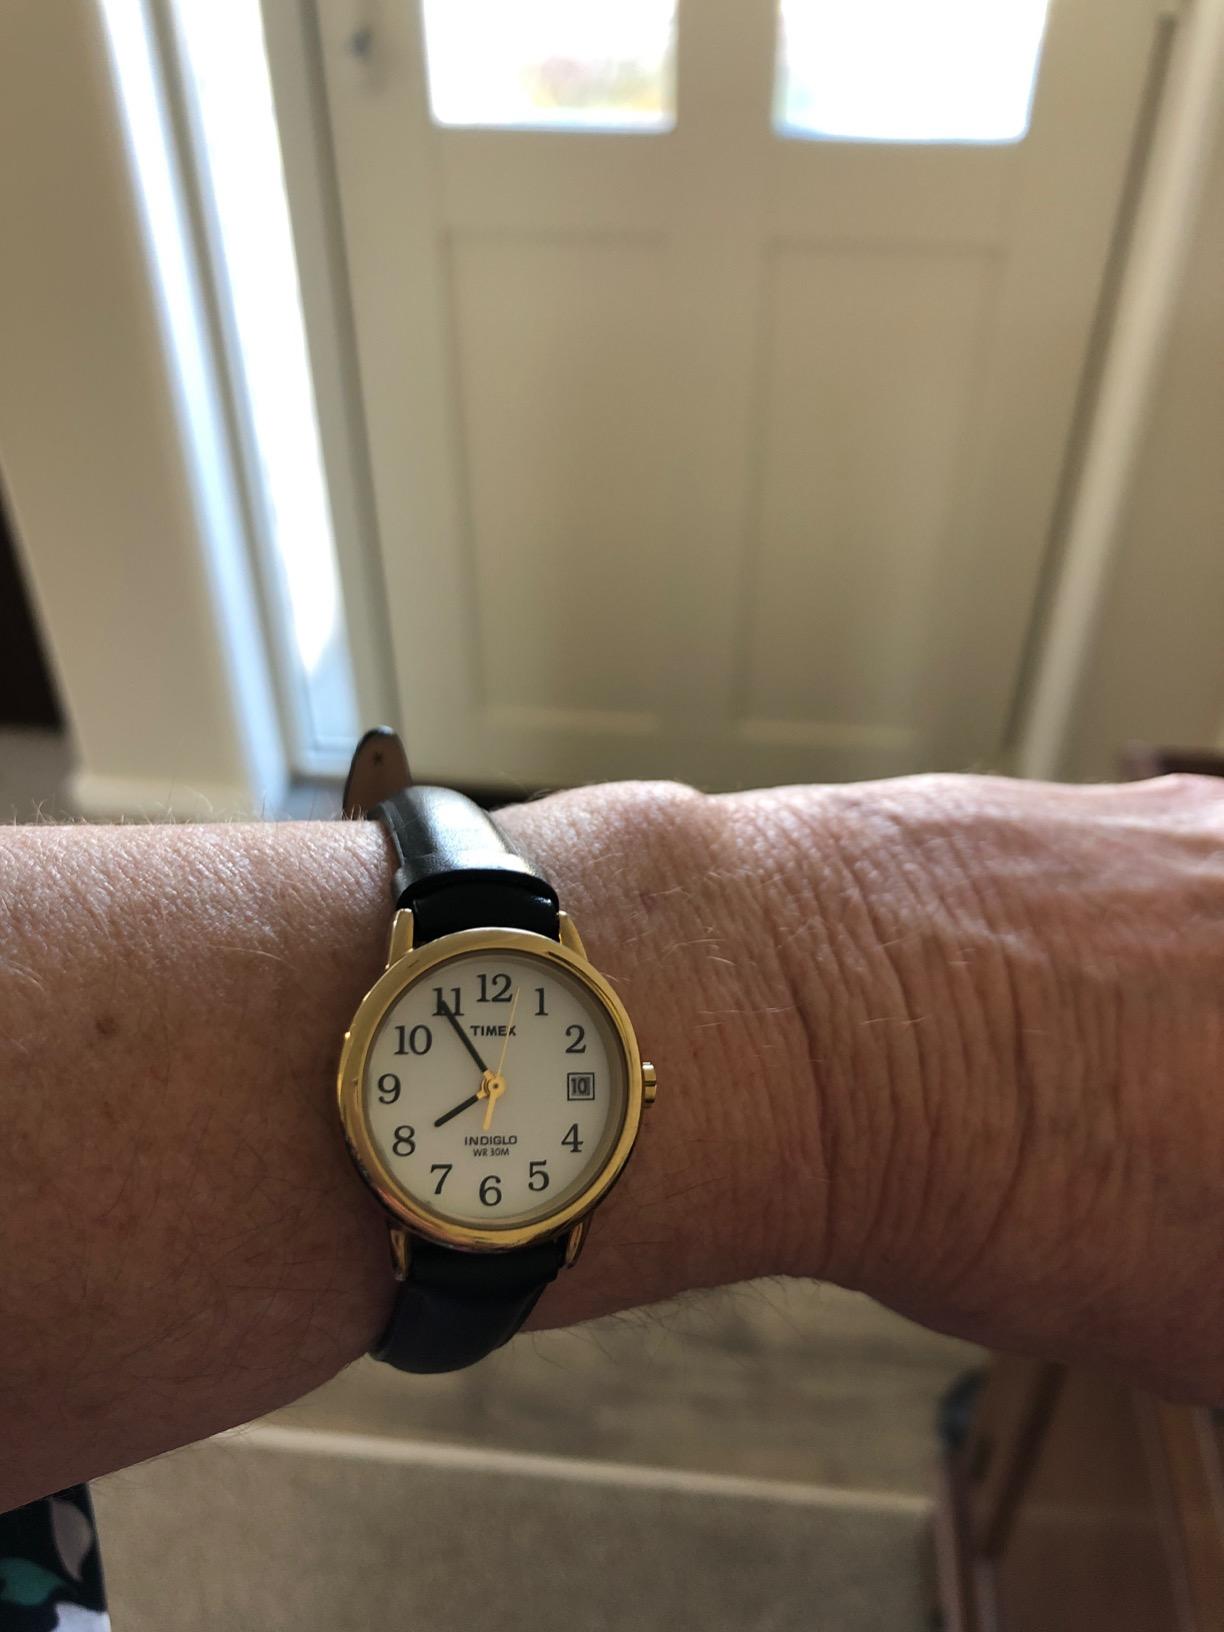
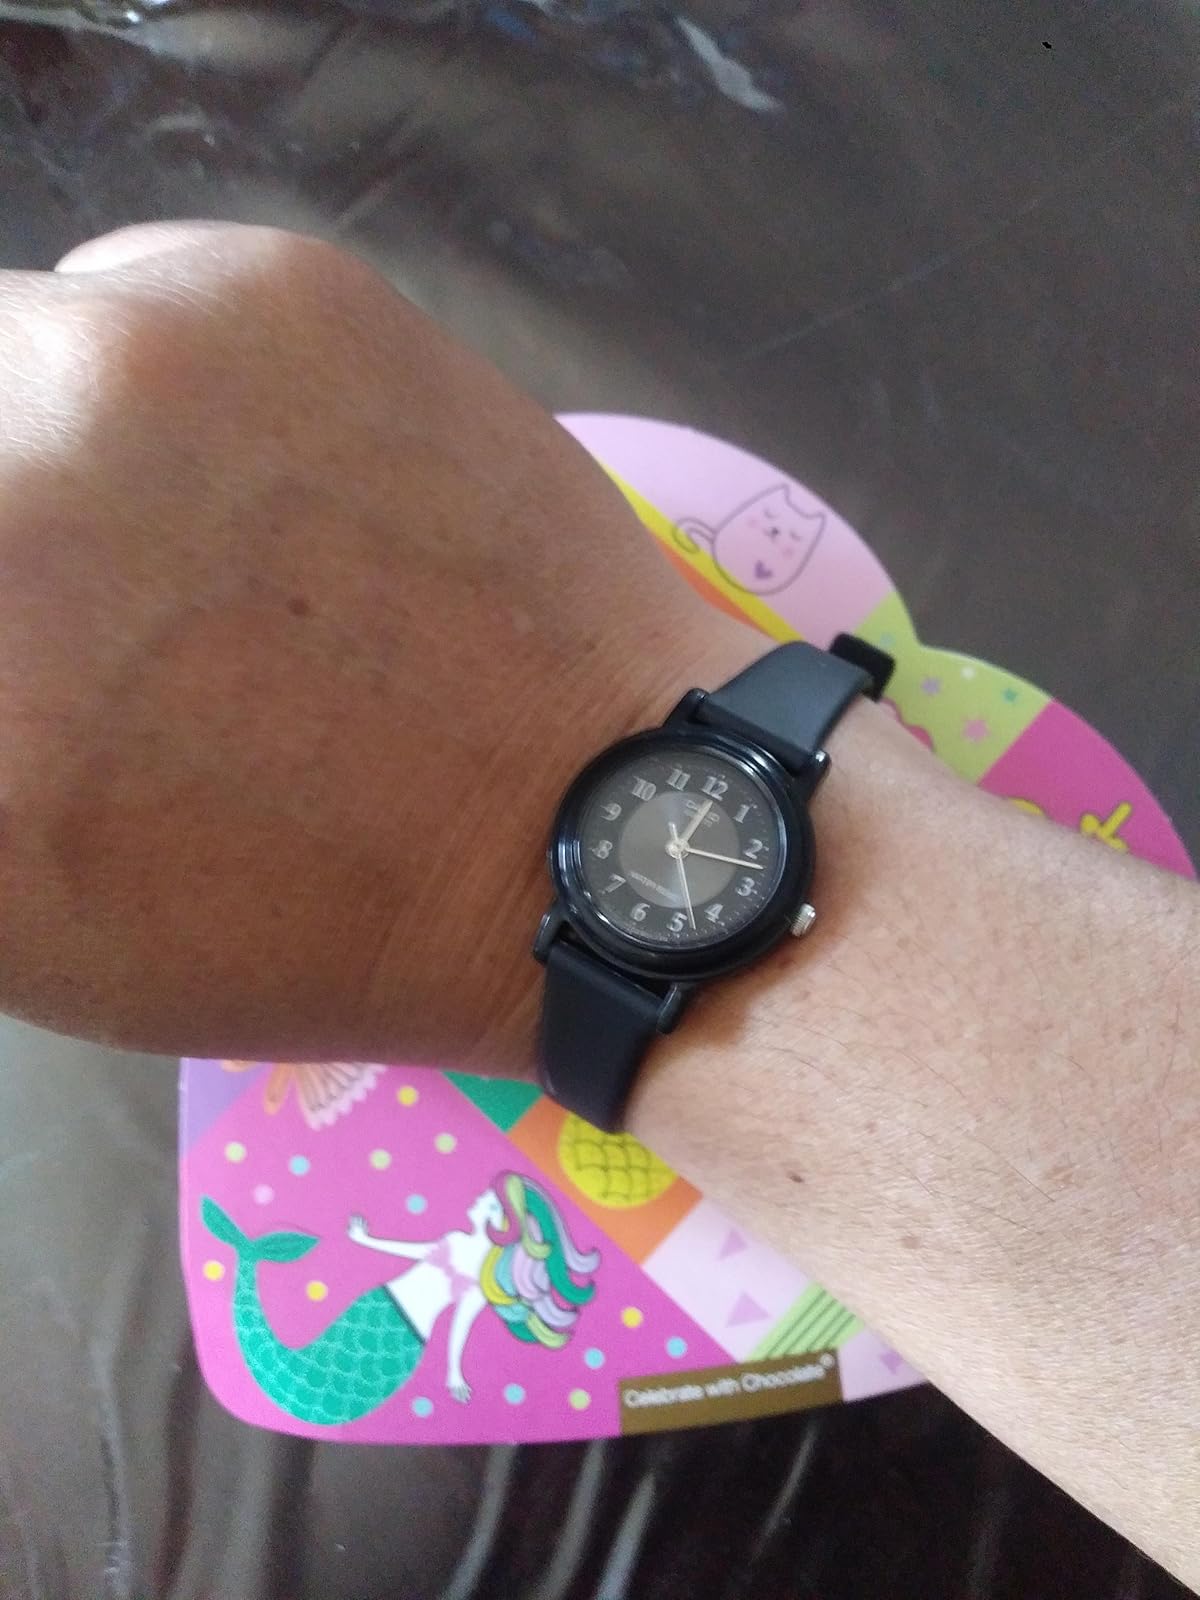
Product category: accessories_watch
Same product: no